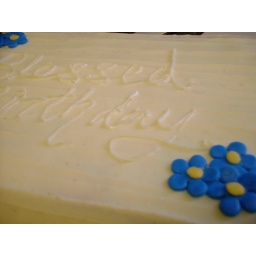
this cake Adeline baked reminds me of a blonde in a blue dress.